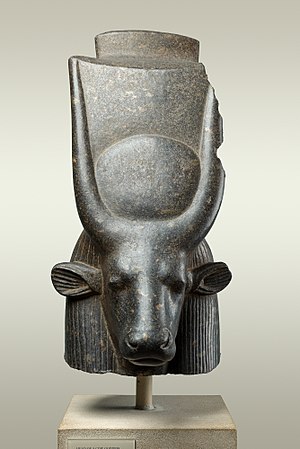
Mehet-Weret
Skulptur med afbildning af Mehet-Weret
Mehet-Weret er en egyptisk gudinde og mor til solguden Ra.